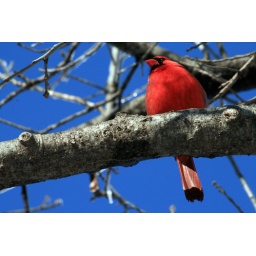
This cardinal stands strong as the tree around him thaws. Check the big view to see the fuzzy.